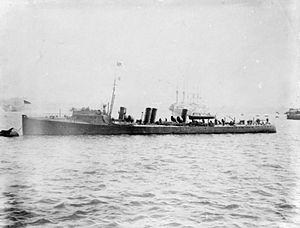
La Classe B, telle que désignée à partir de 1913, était un groupe hétérogène de 24 destroyers-torpilleurs de la Royal Navy de différentes classes construites dans la fin des années 1890.